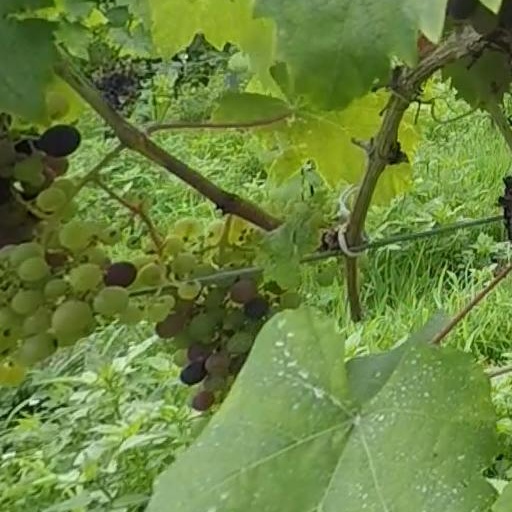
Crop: grape